Richard Short (actor)

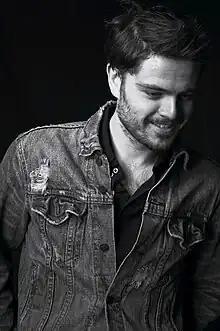
Short circa 2006 or 2008

Richard Ian Porterfield Short (born 8 October 1975) is an English actor based in Los Angeles. He is starring in the 2017 TV drama series "Mary Kills People". In 2017 he appeared in the independent film "The Dare" and in 2016 "Crazy Famous". On television he has had recurring roles on "Vinyl" and "Covert Affairs" and has appeared on "American Horror Story", "White Collar", and "Blue Bloods". Short has appeared in more than 30 films and television shows in the US and UK. On Broadway, he was a member of the 2011 company of Jez Butterworth's "Jerusalem" at the Music Box Theatre.